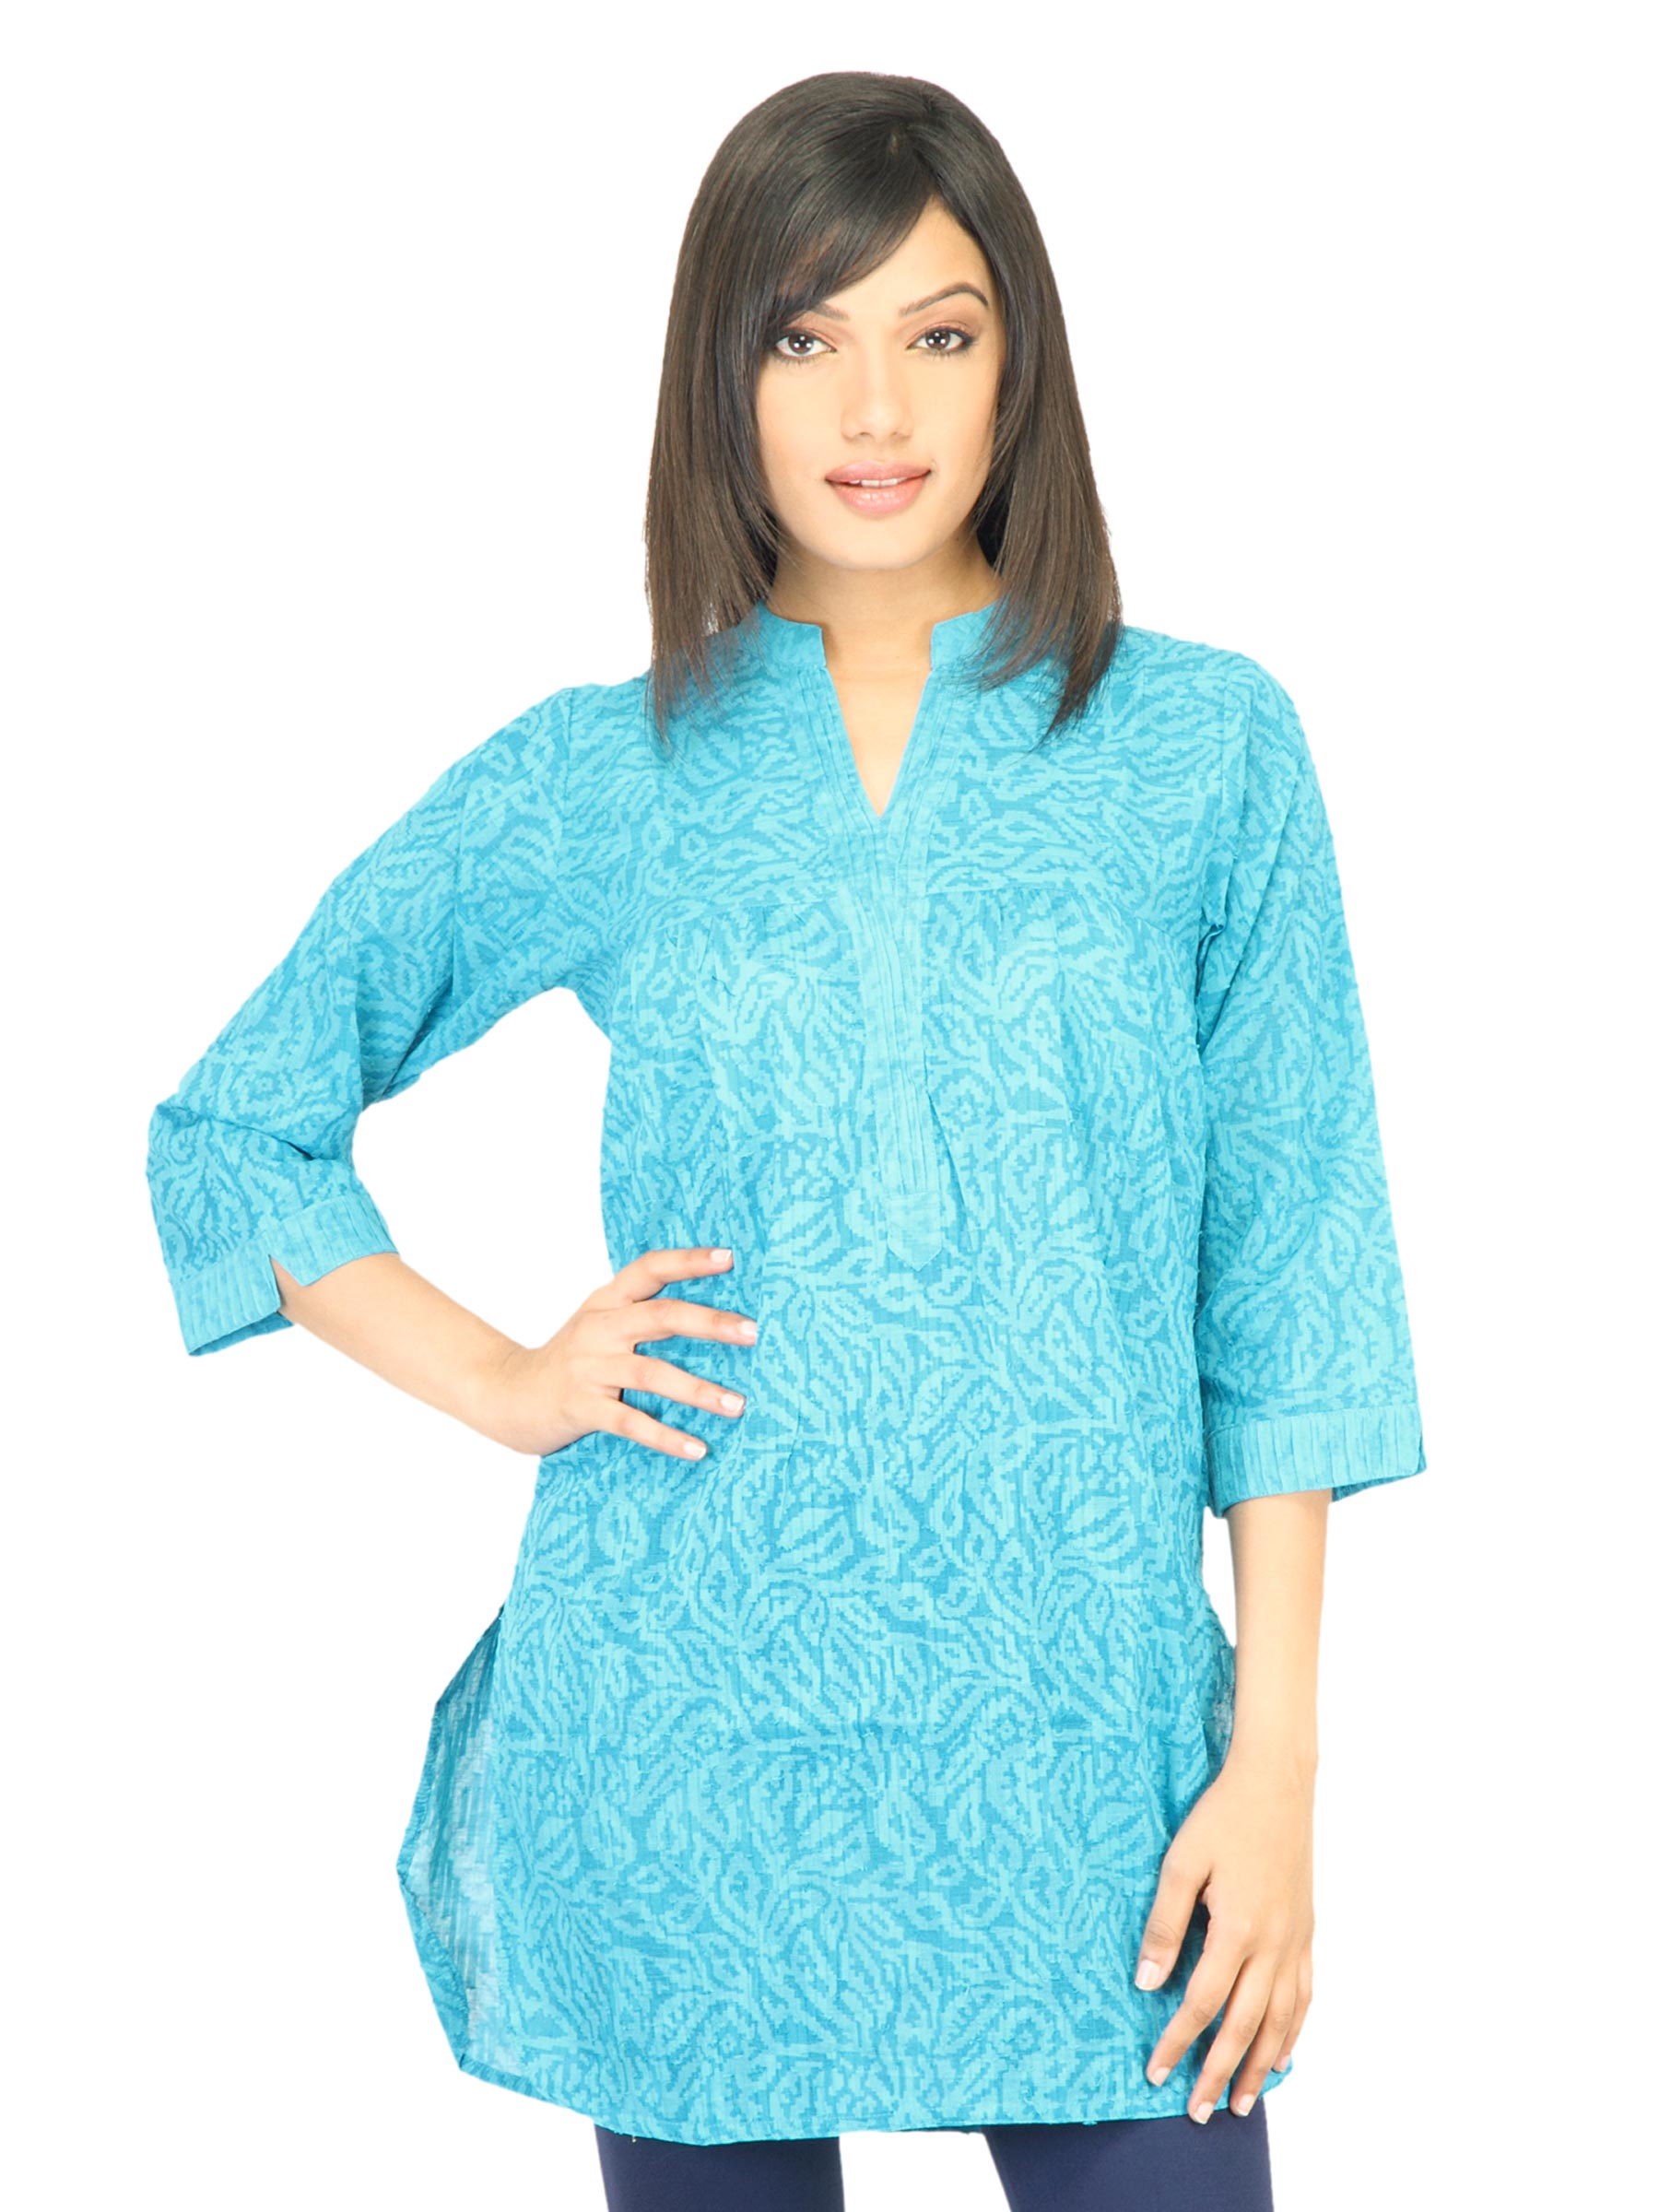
Aneri Women Niti Blue Kurta
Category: Apparel / Topwear / Kurtas
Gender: Women
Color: Blue
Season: Fall 2011
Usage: Ethnic